Extensometer

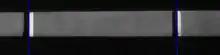
Camera image of a video extensometer measuring two line markers

A " is a device that is capable of performing stress/strain measurements of certain materials, by capturing continuous images of the specimen during test, using a frame grabber or a digital video camera attached to a PC. The specimen of the material under test is usually cut in a specific shape and is marked with special markers (usually special stickers or with pens that distinguishes the marker from the specimen color and texture in the captured image).The pixel distance between these markers in the captured image are constantly tracked in the captured video, while the specimen under test is stretched / compressed. This pixel distance can be measured in real time and mapped against a calibration value to give a direct strain measurement, and to control the testing machine in strain control, if required.